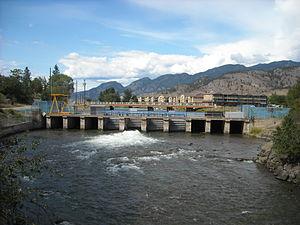
L'Okanagan, ou Okanogan, est un affluent du fleuve Columbia et un émissaire du lac Okanagan, il coule dans le sud de la Colombie-Britannique au Canada et dans le nord et le centre de l'État de Washington aux États-Unis.